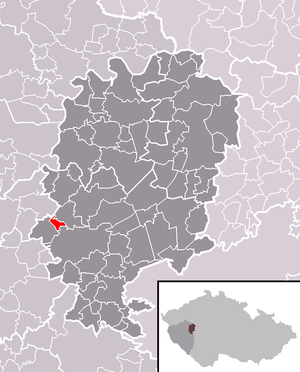
Klabava est une commune du district de Rokycany, dans la région de Plzeň, en Tchéquie. Sa population s'élevait à 464 habitants en 2018.